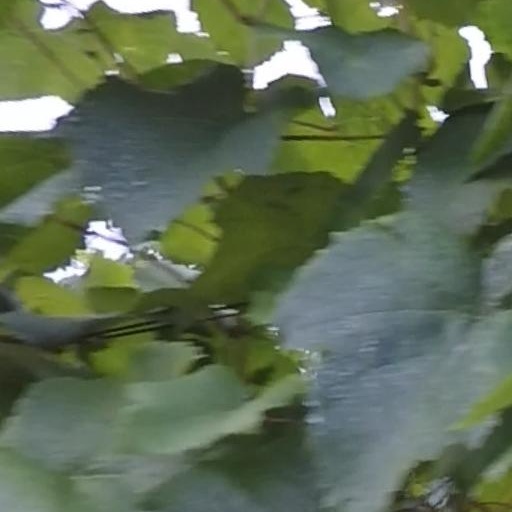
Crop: grape